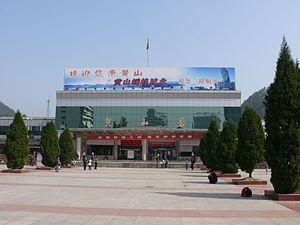
La gare ferroviaire de la ville de Huangshan (Anhui, Chine).
La ville de Huangshan est situé au sud de la province de l'Anhui en Chine. Elle se situe à proximité du massif montagneux du Huangshan.